Across to Singapore

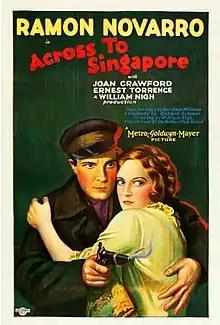
lobby poster

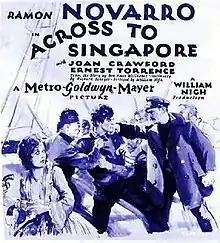
Theatrical release poster.

Across to Singapore is a 1928 American silent romantic drama film directed by William Nigh, and starring Ramon Novarro, Joan Crawford and Ernest Torrence. The plot involves a love triangle between a woman and two brothers, set on board ship and in Singapore.